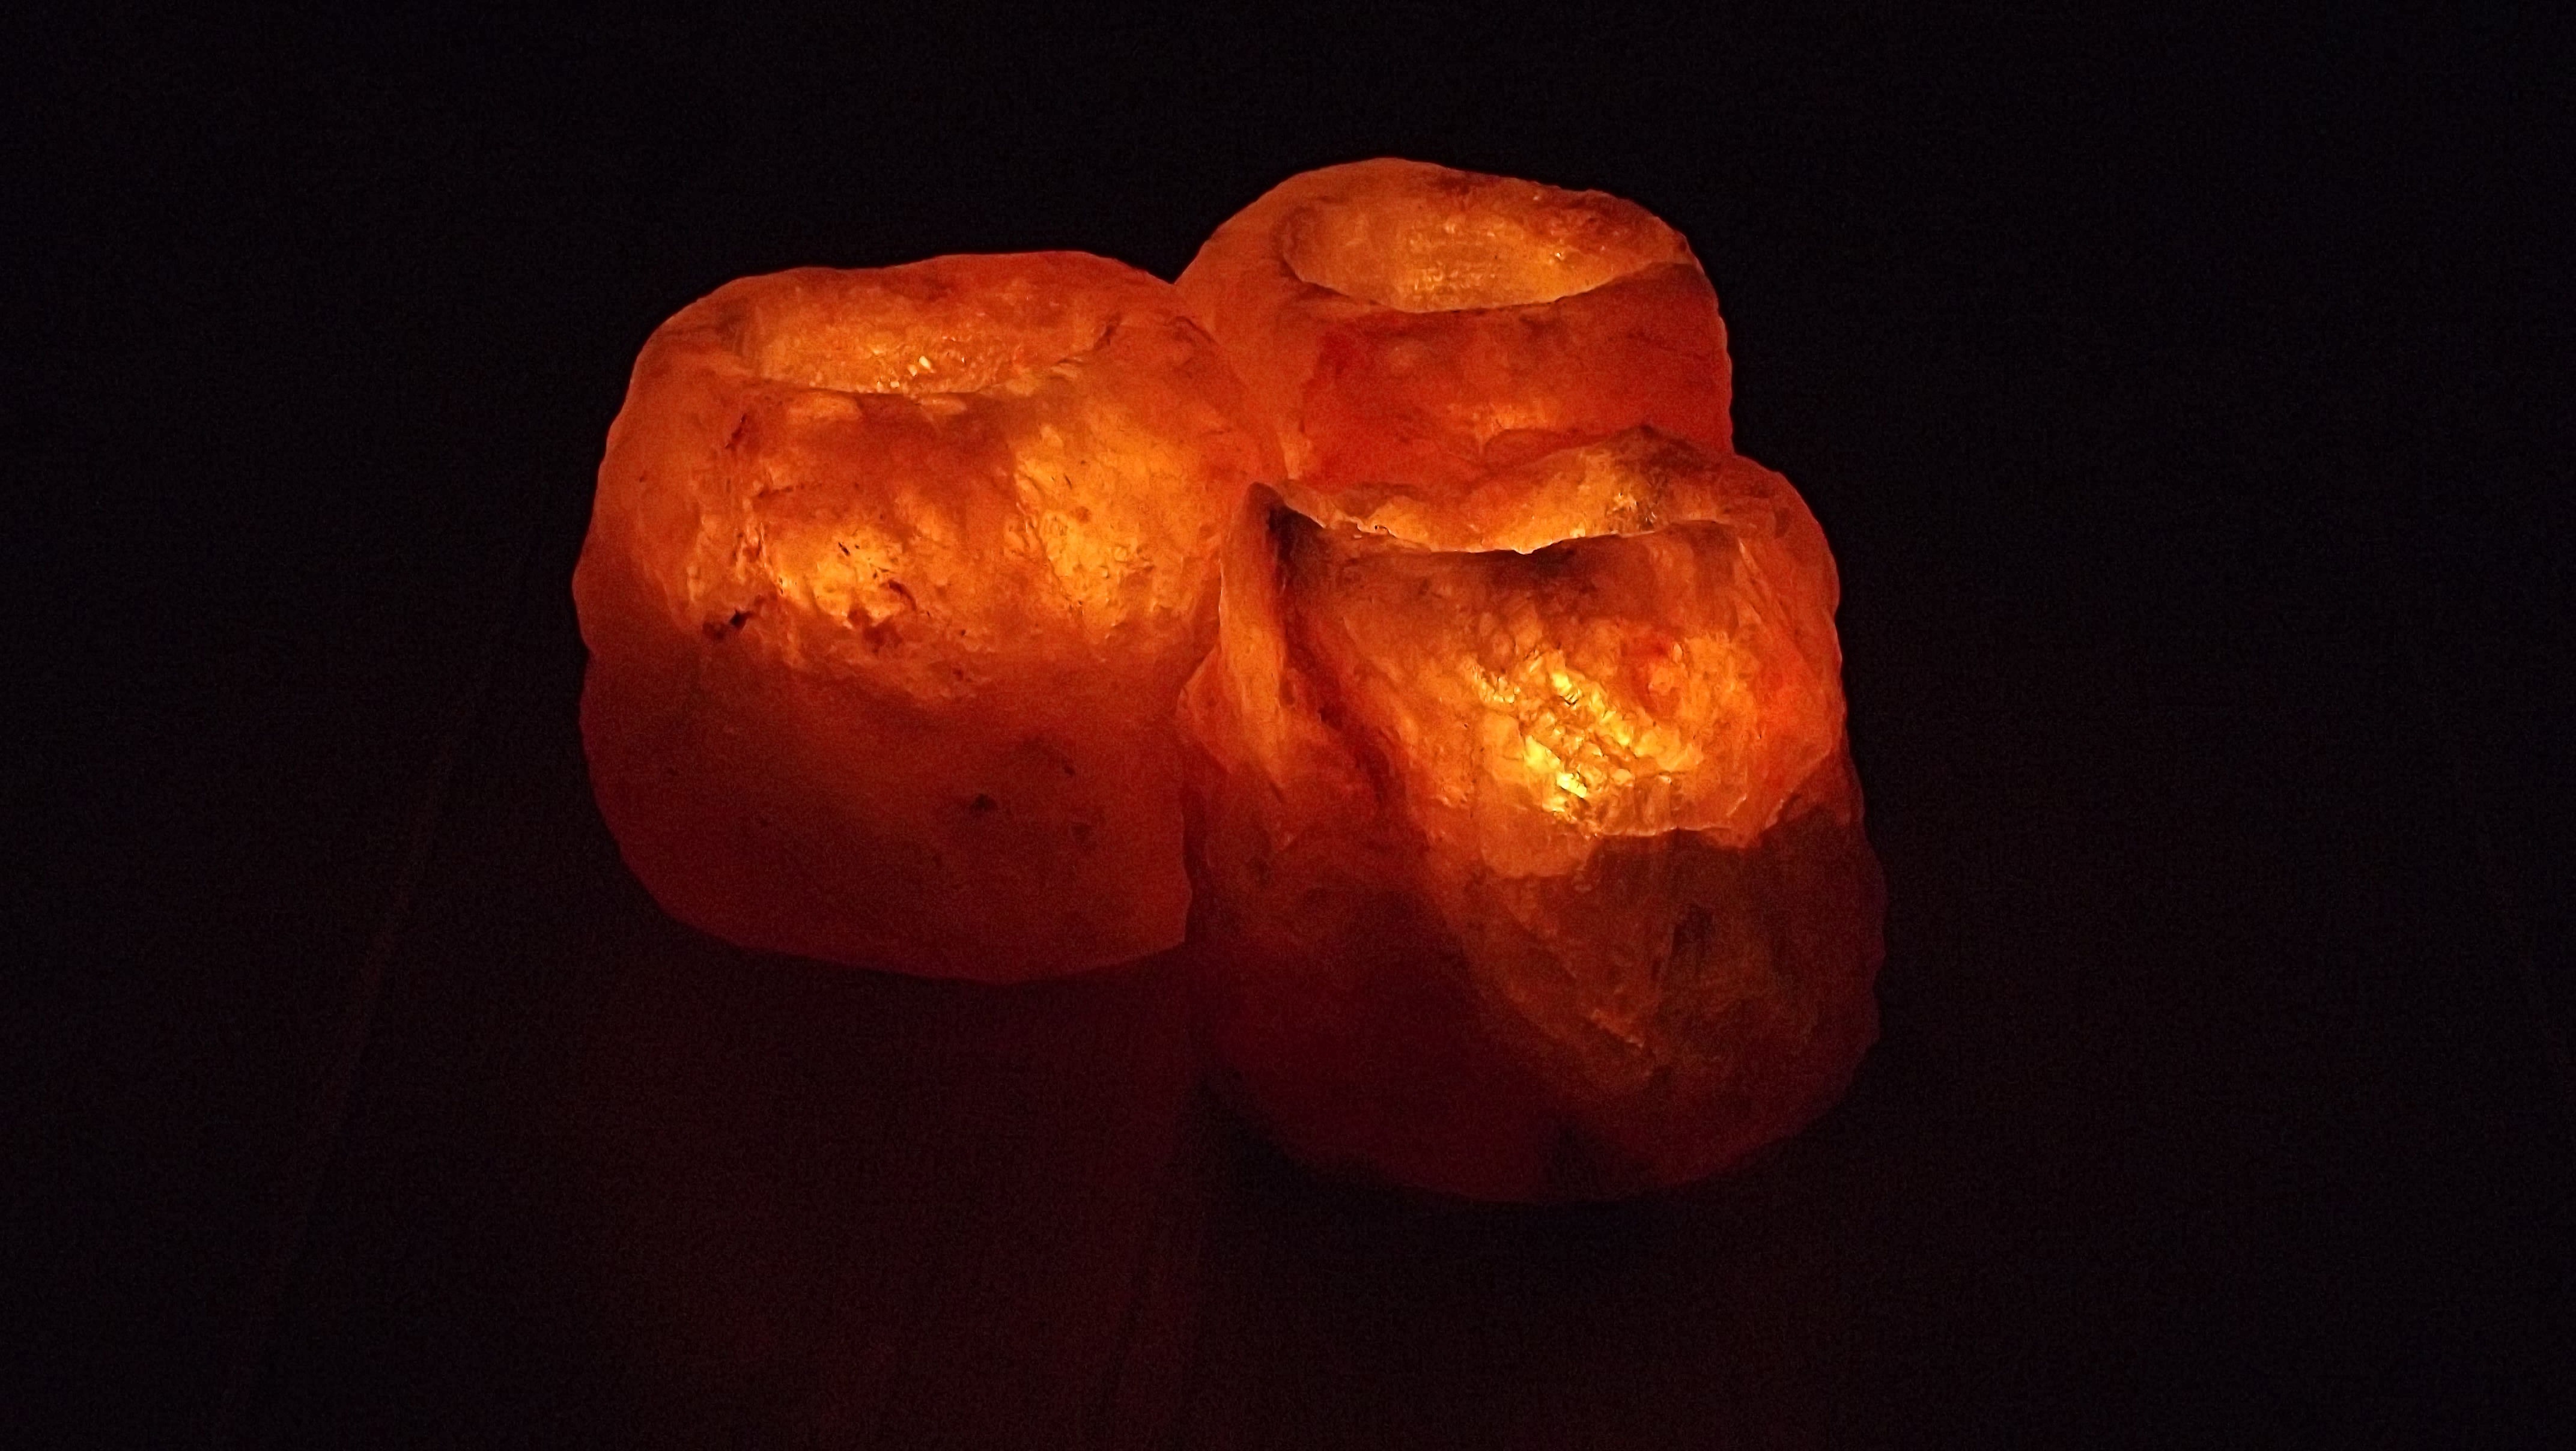
glowing, stone, evening, orange, flame, lighting, brand, stones, carving, still life photography, computer wallpaper